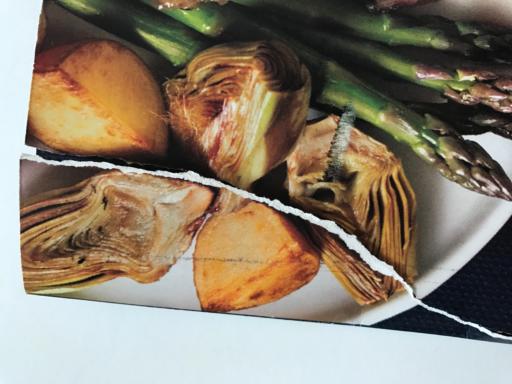
Label: paper